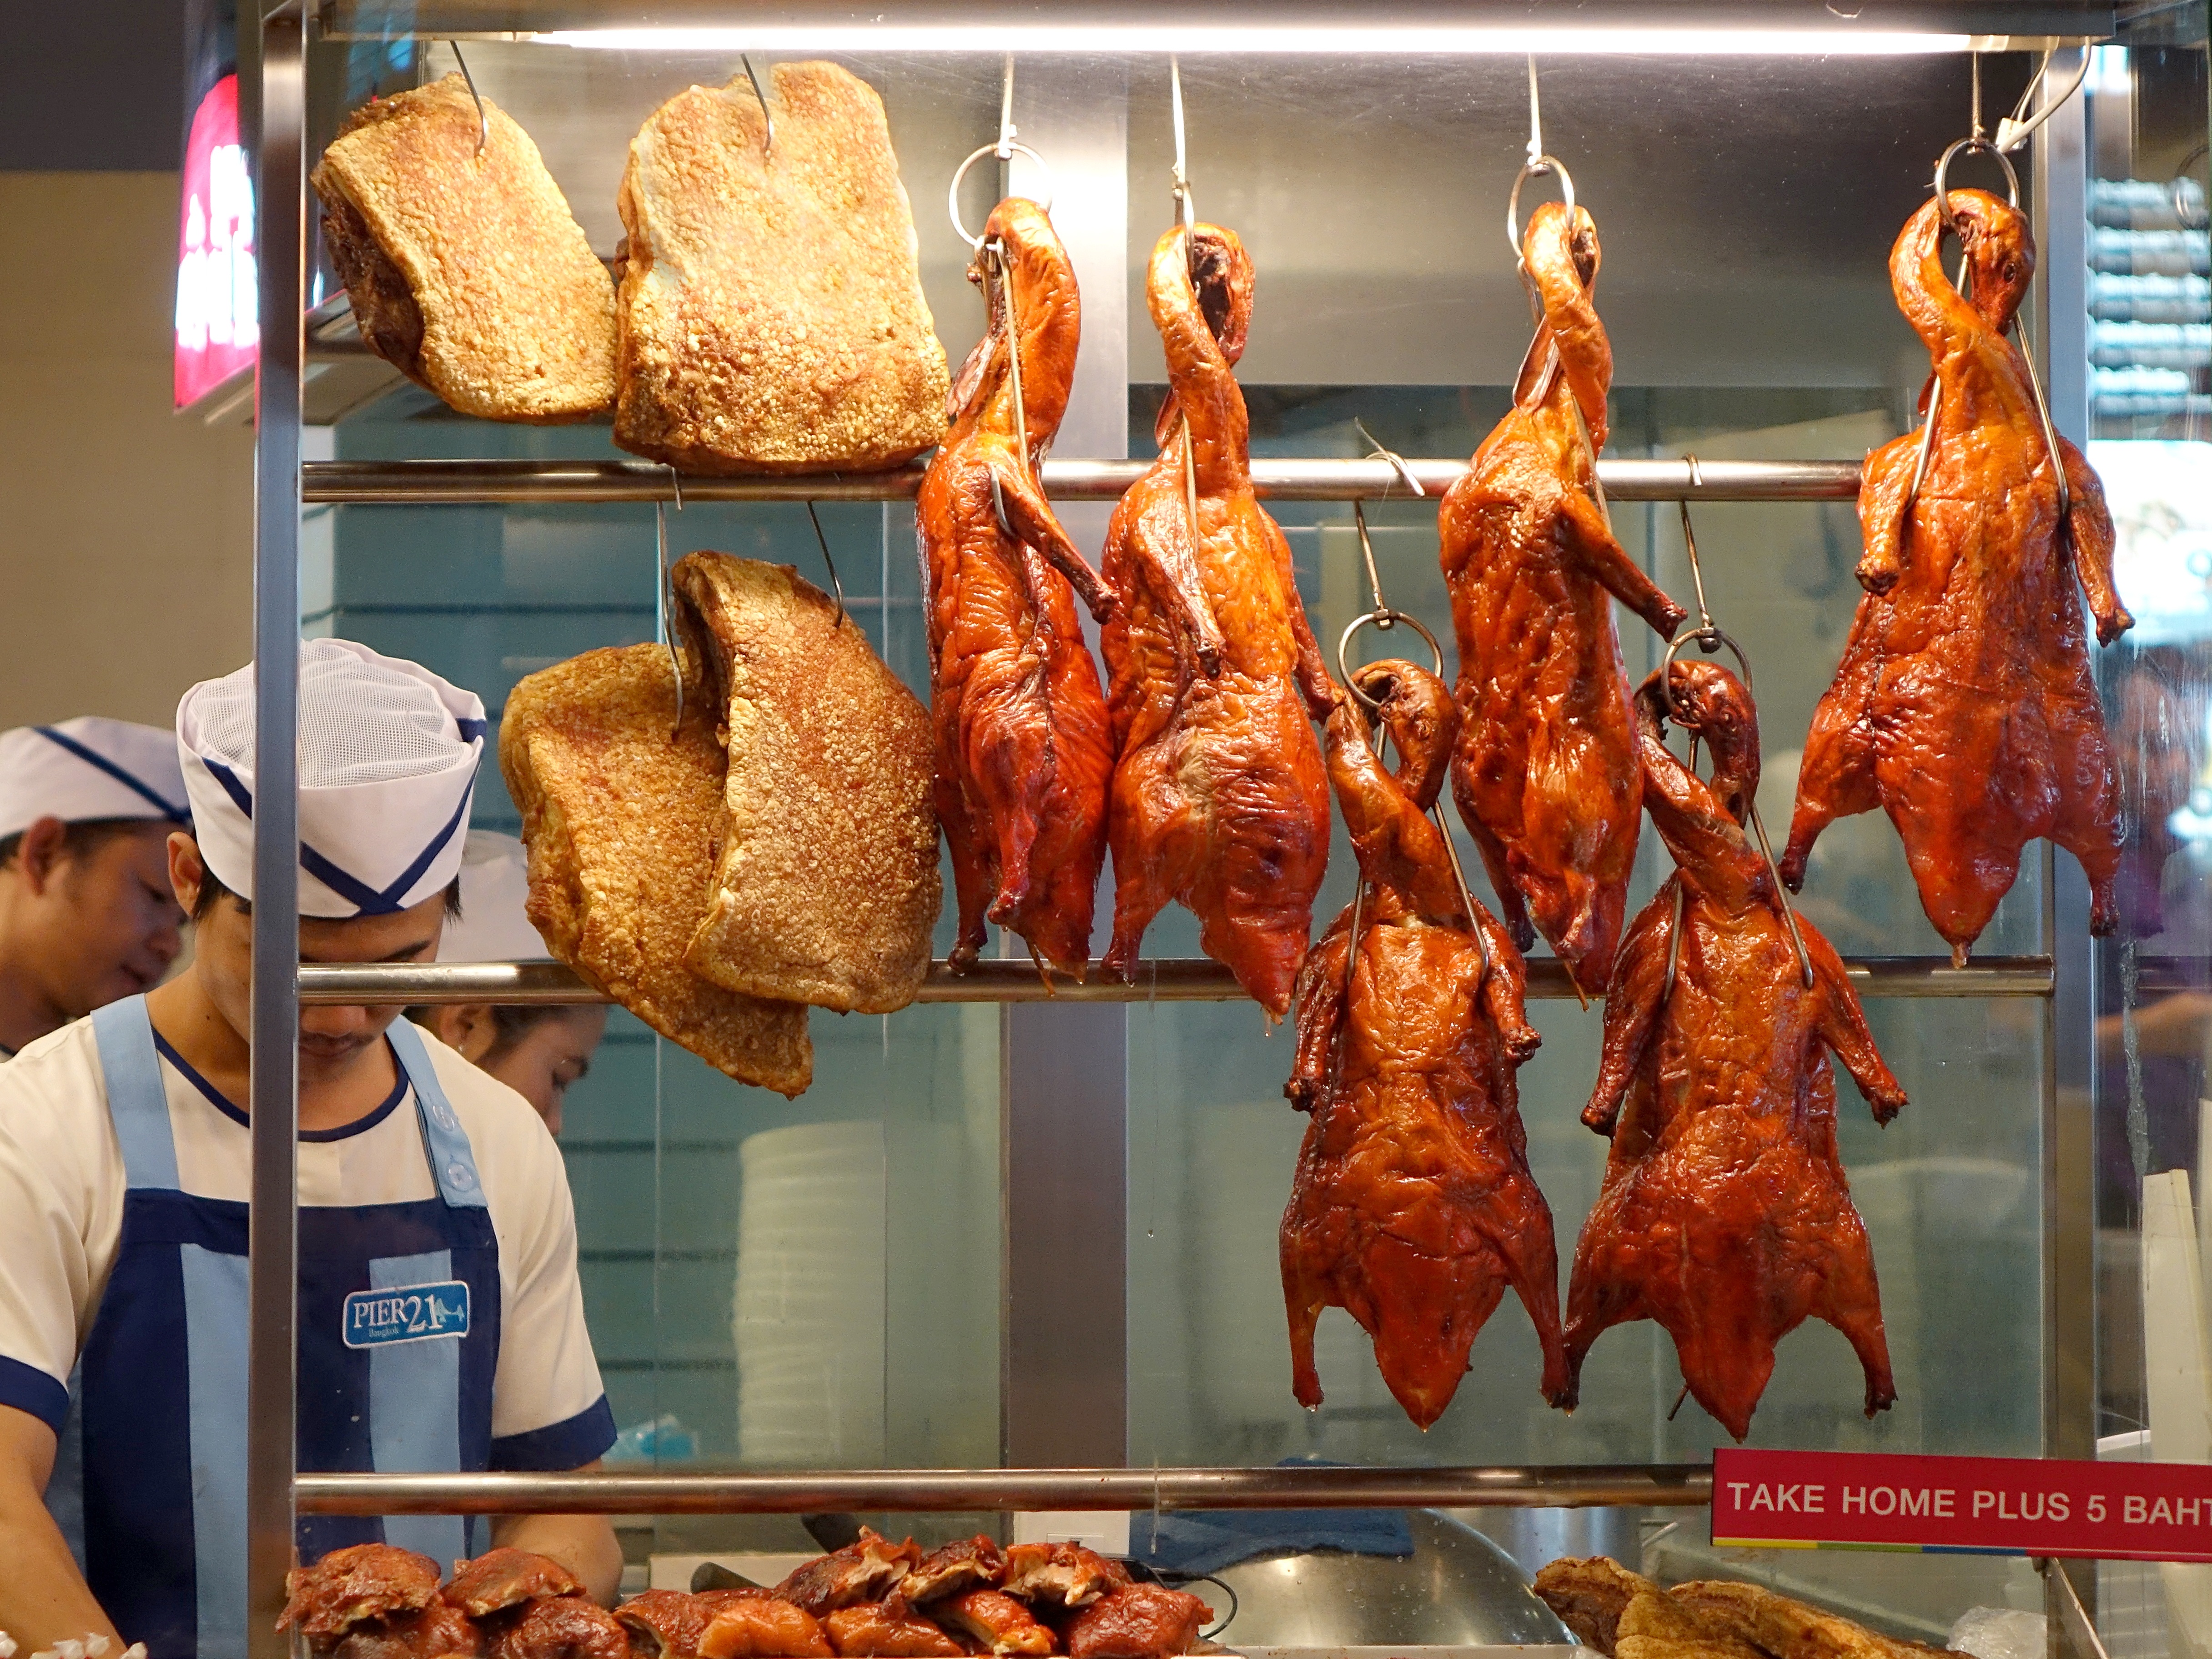
asian, dish, meal, food, chinese, seafood, fish, meat, delicious, thailand, cooked, duck, tasty, food court, sense, animal source foods, roasted pork